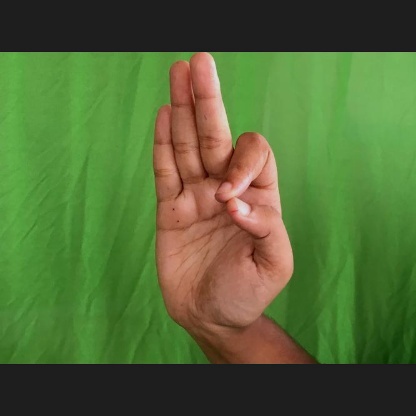
Mudra: Aralam